University of Colorado Golden Buffalo Marching Band

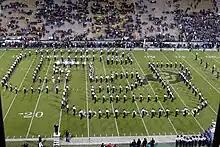
The band during a pregame performance in 2015.

The current performance uniform for a regular member of the GBMB utilizes a wool jacket with a white upper half and a black lower half. The jacket contains black and gold collars and shoulder buttons/straps. The CU Buffs logo embroidered on the back is a feature of the uniform along with a gold and silver design on the front that resembles the Boulder Flatirons with a black CU logo on the front. The sleeves of the jacket are white with a ghost CU Buffs logo on the upper arm. The pants are made of wool and are entirely black. Black and gold gauntlets are used with the word "Colorado" spelled in black on the gold part along with black gloves and shoes. The black cowboy hat with a silver and gold band is the most recognizable part of the uniform. When in the stands, the band takes off their gauntlets, gloves, and cowboy hats and replaces the hats with white CU baseball caps. In instances of extreme heat, the band will take off their jackets to reveal white GBMB t-shirts when in the stands. Drum major uniforms are altered to denote their rank.